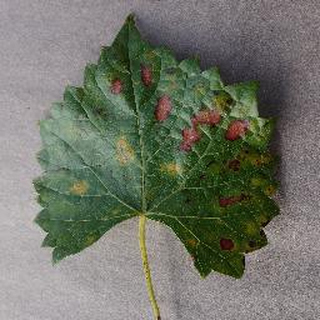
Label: grape_esca_black_measles